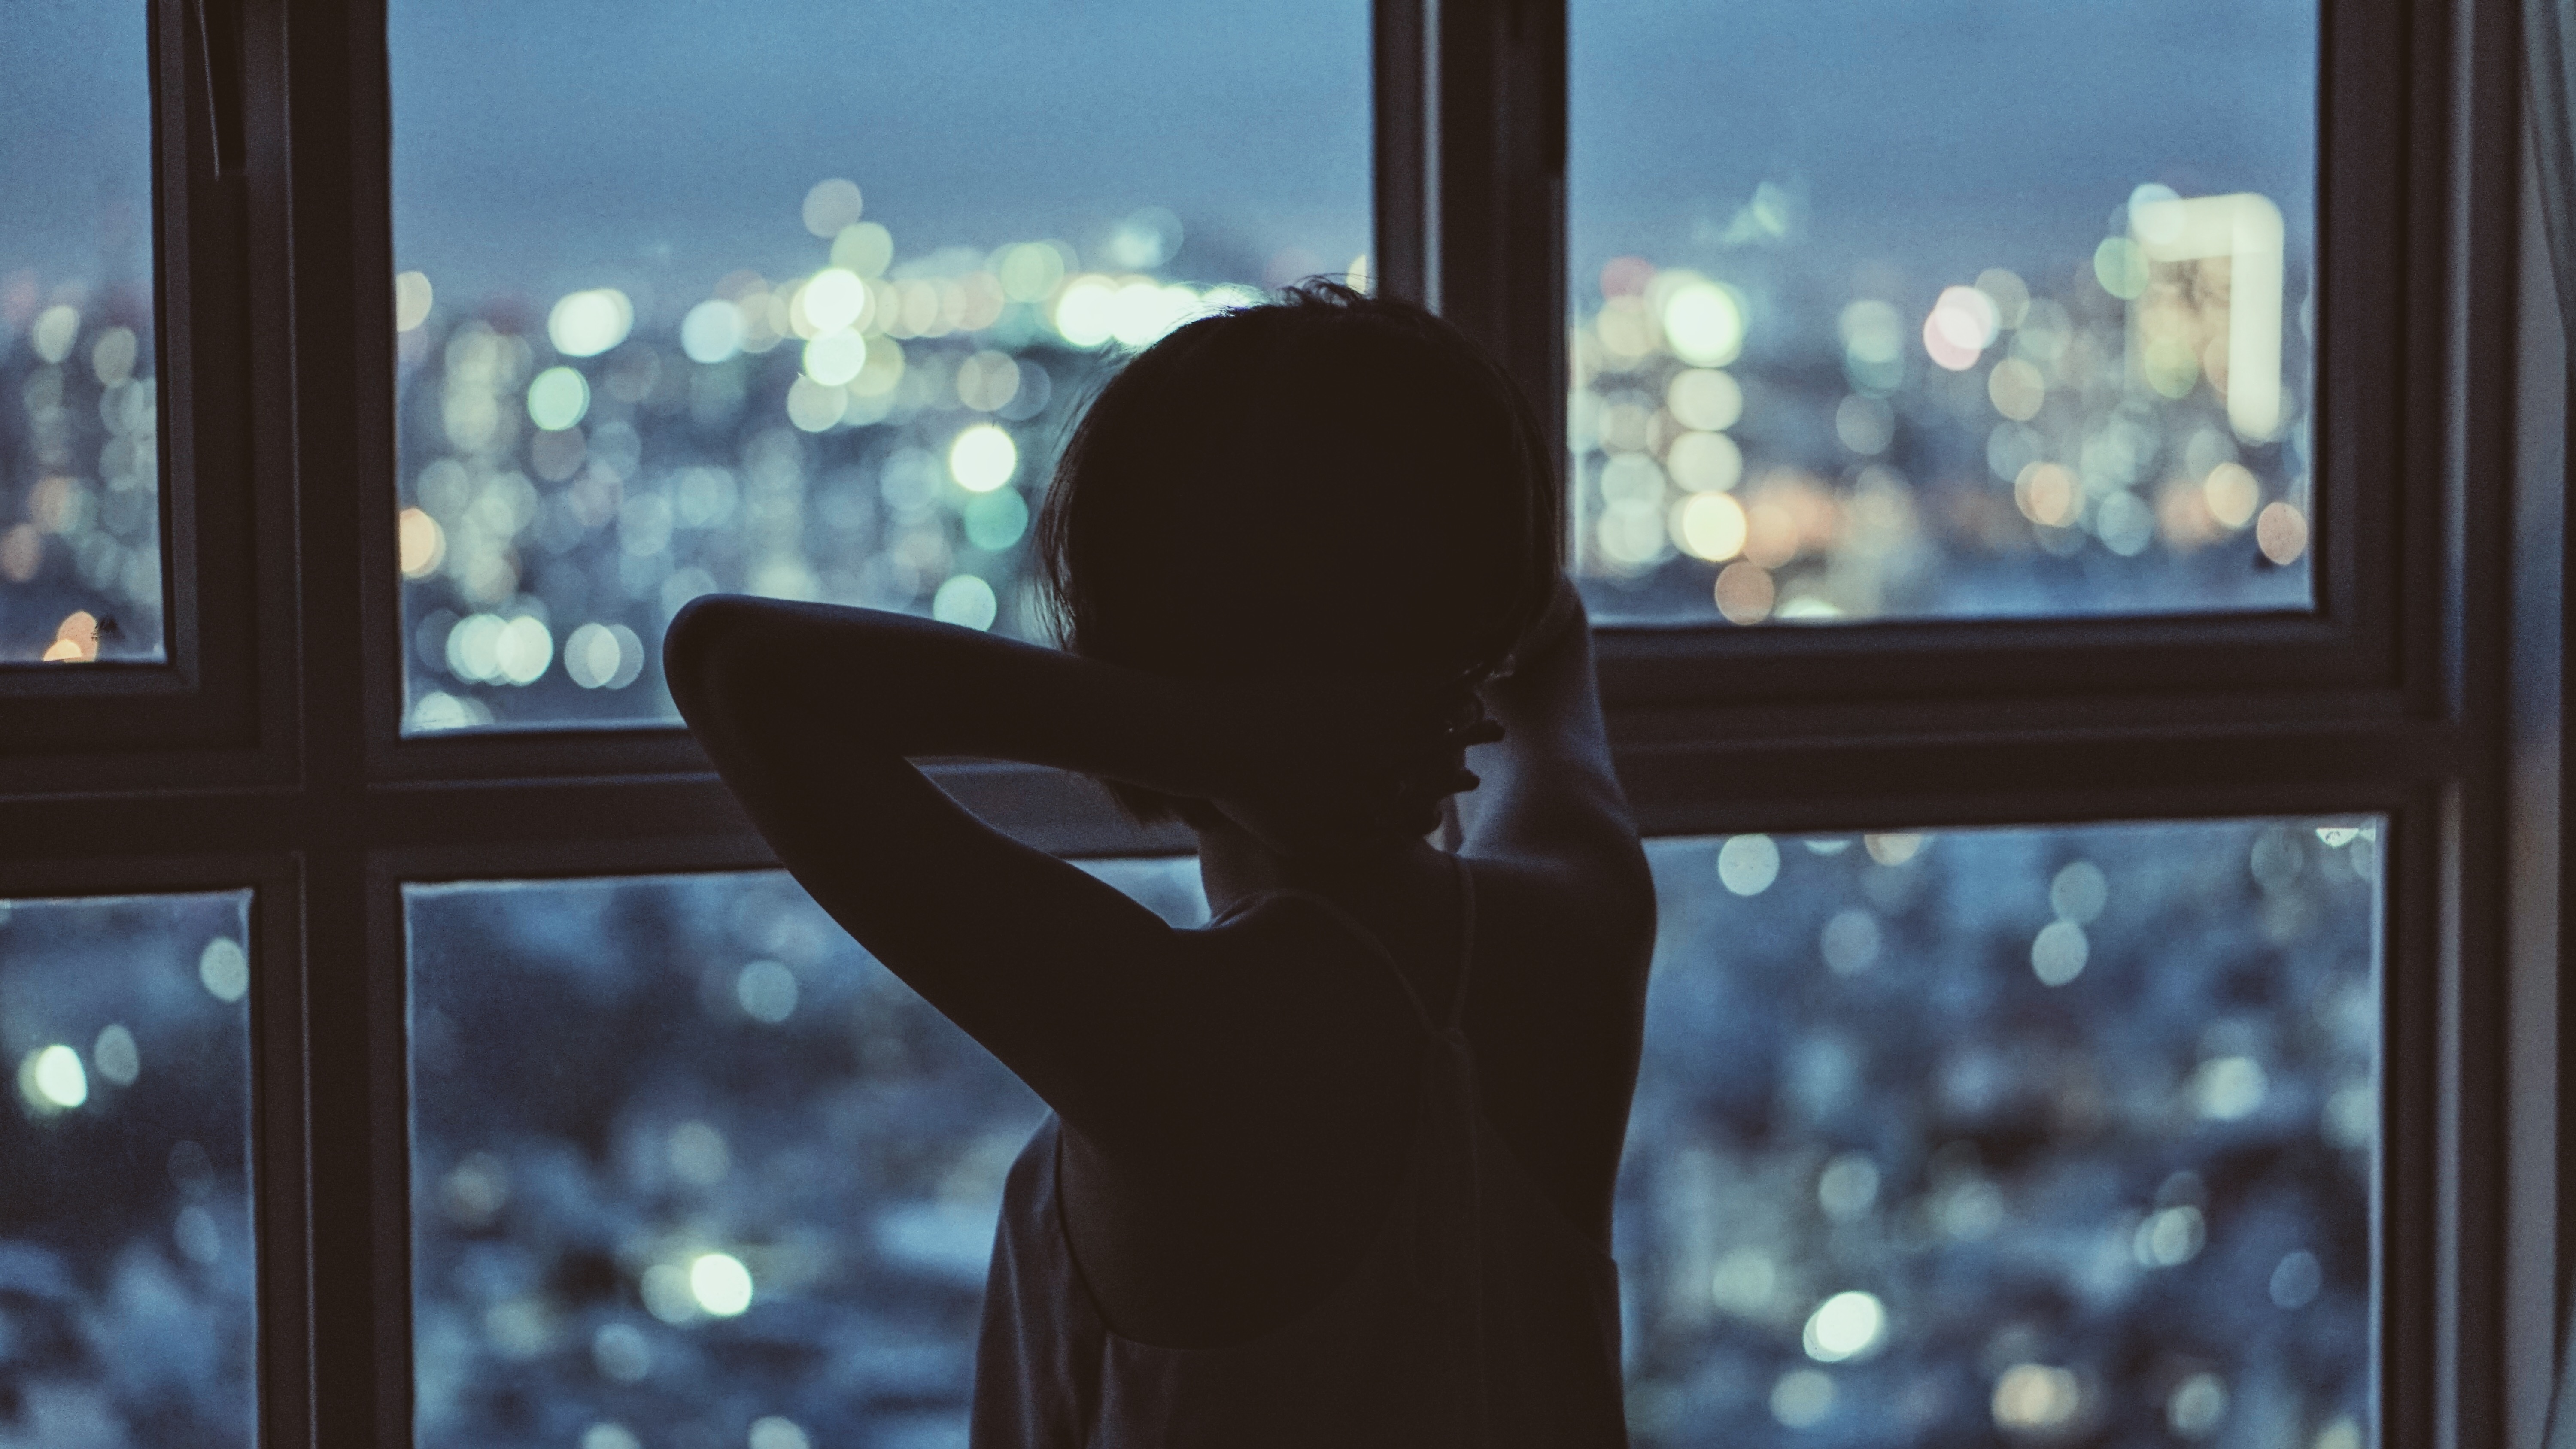
light, sunlight, window, reflection, color, blue, photograph, image, screenshot